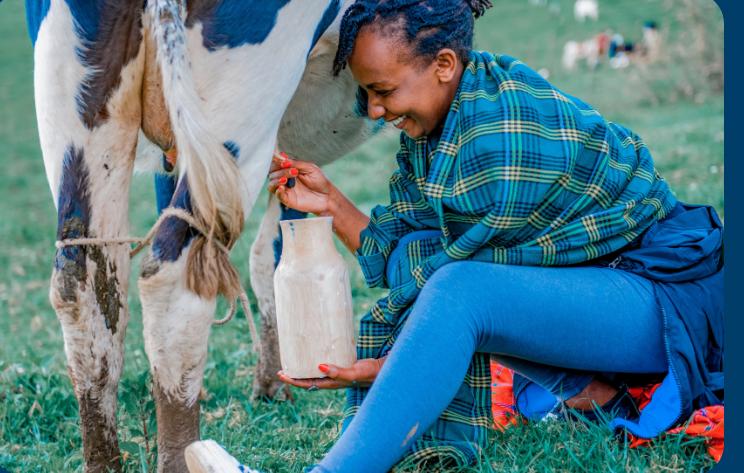
Mwanamke anakama ngombe , ameshika chupa mkononi, amekalia nyasi na amevalia nguo ya samawati. Kando yake kunaonekana watu Kwa umbali ,nyasi ni ya rangi ya kijani kibichi.